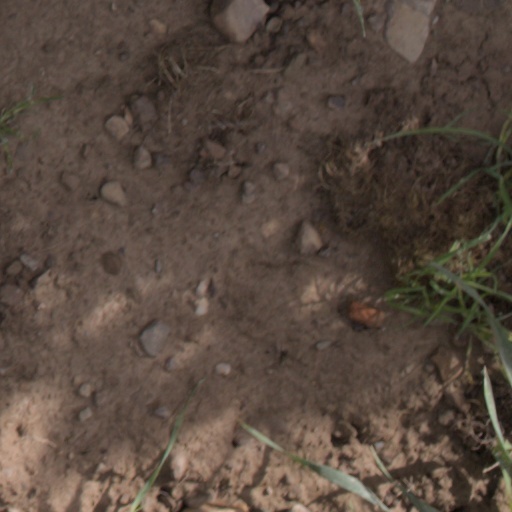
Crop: wheat